Jackboot

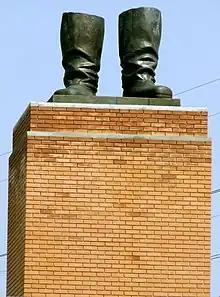
"Stalin's Boots", a monument in Hungary

The boots are associated popularly with fascism, particularly Nazism, as they were worn by the "Sturmabteilung" and later the field forces of the "Wehrmacht" and "Waffen"-SS as part of the World War II German uniform before and even after Germany experienced leather shortages. When goose-stepping on pavement, the large columns of German soldiers in "Marschstiefel" ("marching boots") created a distinct rock-crushing sound which came to symbolize German conquest and occupation. A similar style of boot had been in use with German armies for World War I, the Franco-Prussian War, and before.